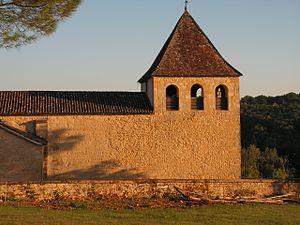
Calès (Dordogne)
Calès est une commune française située dans le département de la Dordogne, en région Nouvelle-Aquitaine.